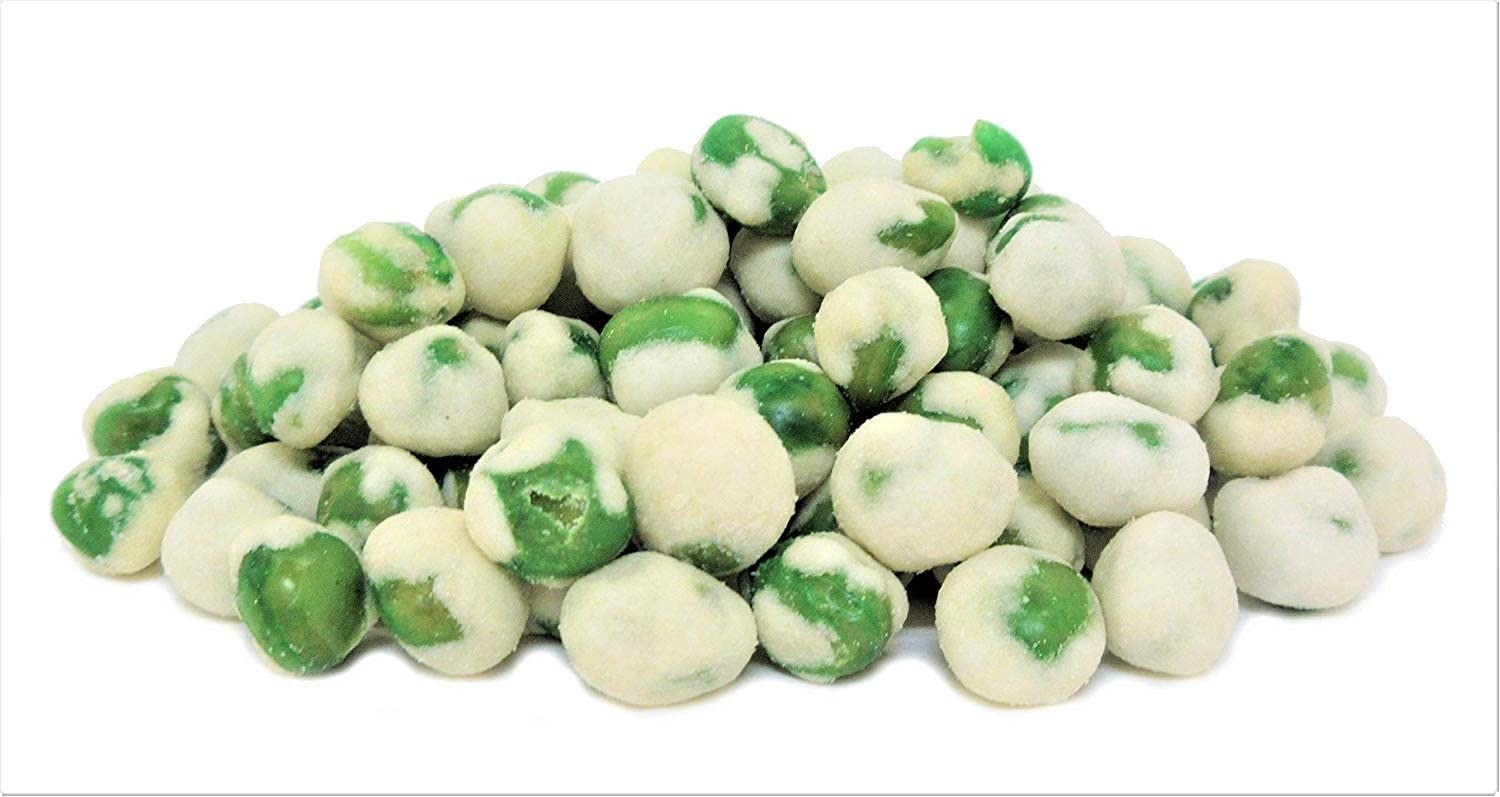
Item Name: Wasabi Peas - Crunchy Oriental Spicy Snack - by Its Delish, 3 Oz Bag | Dried Green Pea Coated in Wasabi, Kosher & Vegan
Bullet Point 1: PREMIUM White Wasabi Coated Green Peas
Bullet Point 2: VARIOUS flavors and sizes available for your delight
Bullet Point 3: HOT & CRUNCHY Ready for the challenge? Stock up for a spicy snack!
Bullet Point 4: EXCELLENT for snacking at home, office and parties. Yummy, crunchy and hot!
Bullet Point 5: QUALITY Certified Kosher OU Parve Non-Dairy Packaged in the USA Shipped to you fresh!
Value: 1.0
Unit: Count

Price: 10.99